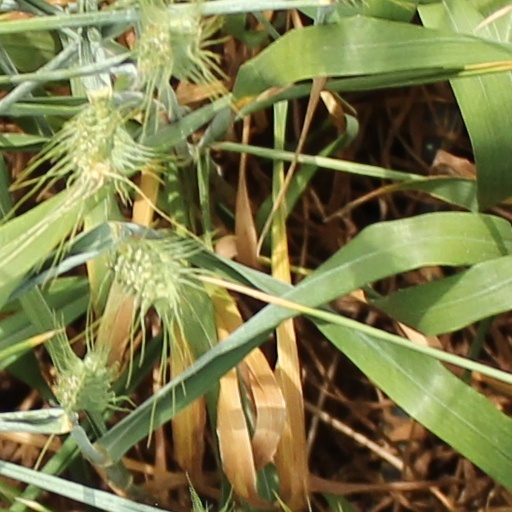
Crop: wheat